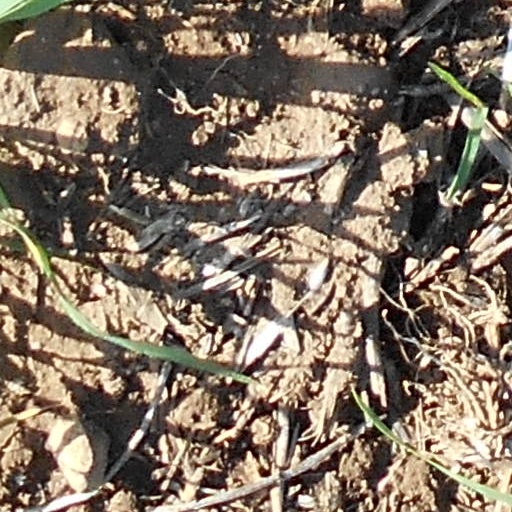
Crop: wheat